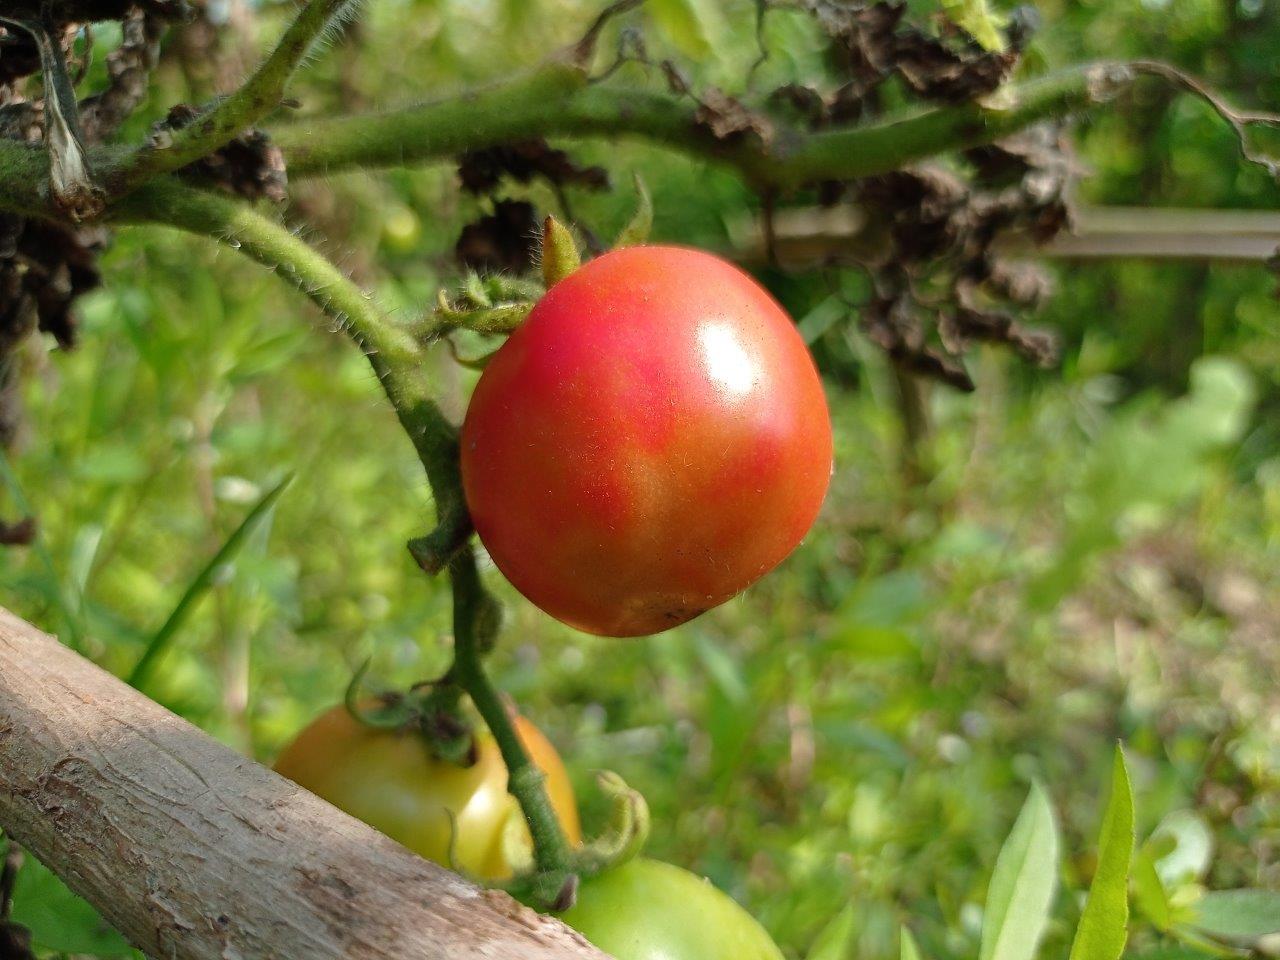
Maturity: Mature